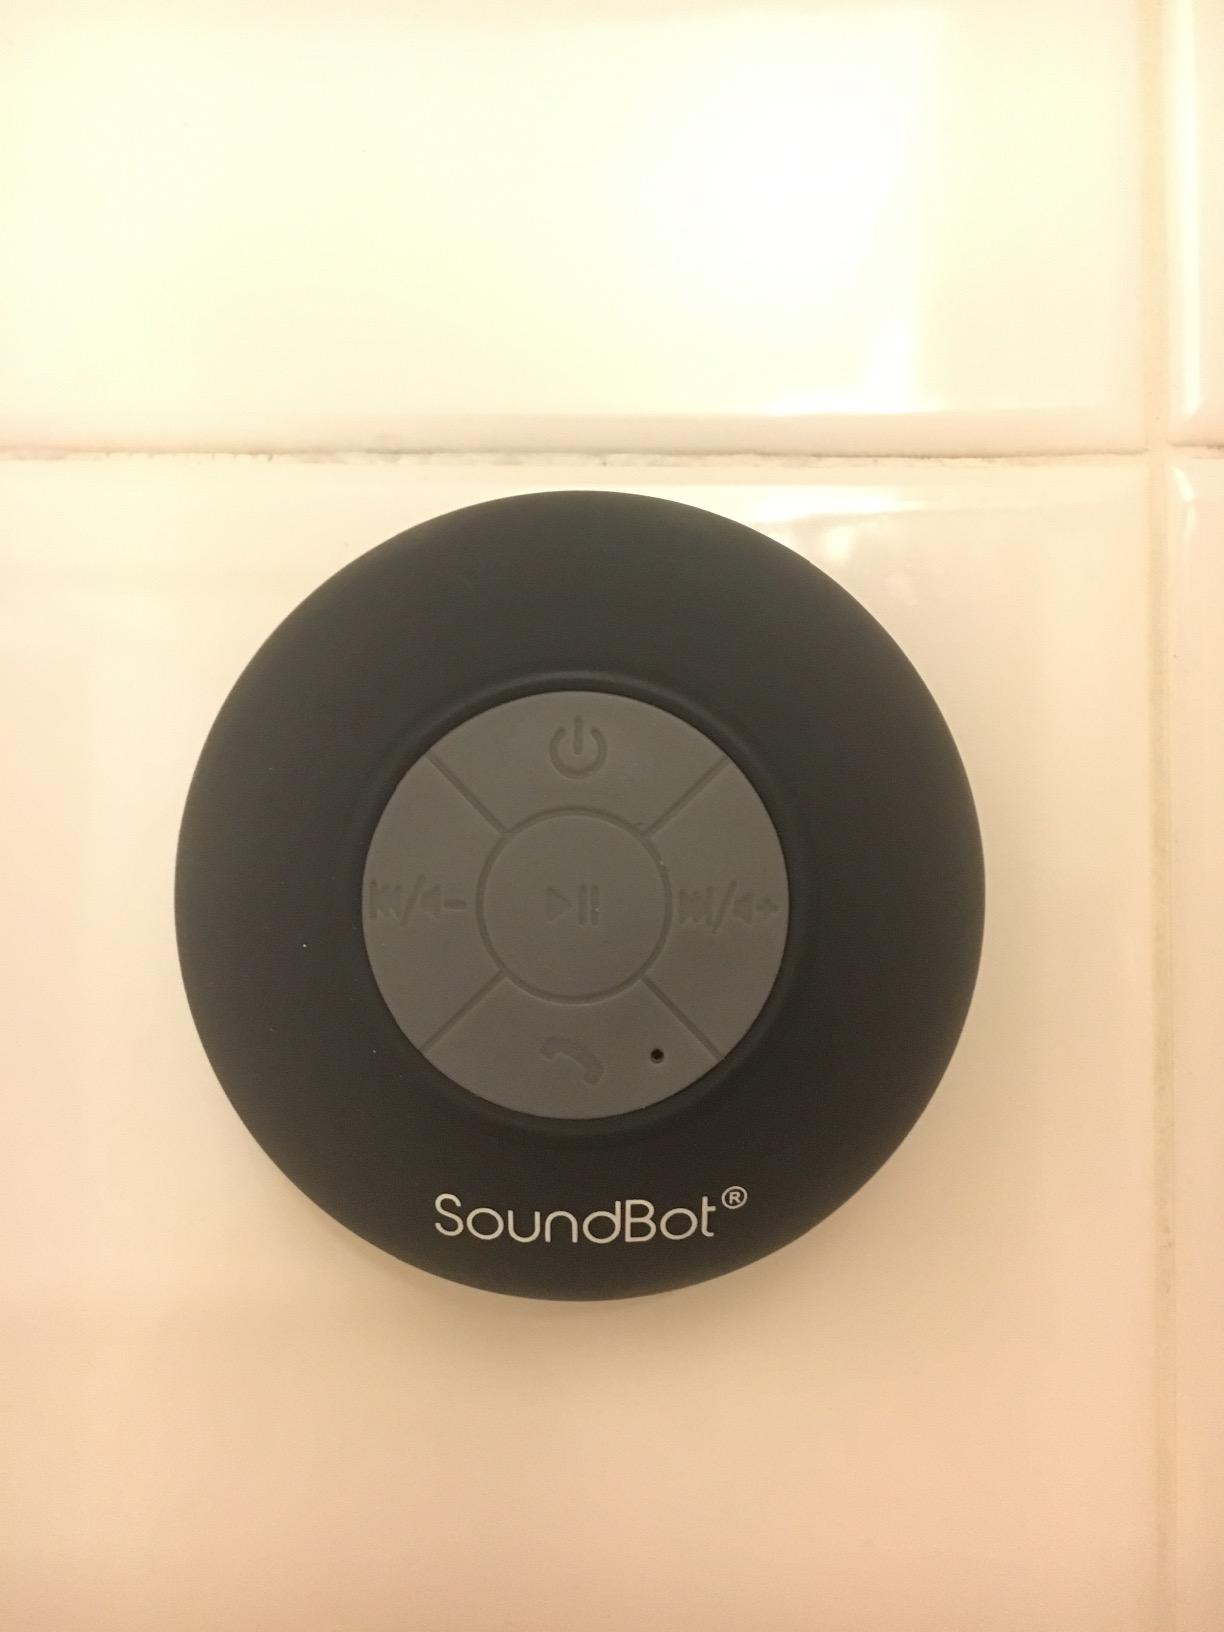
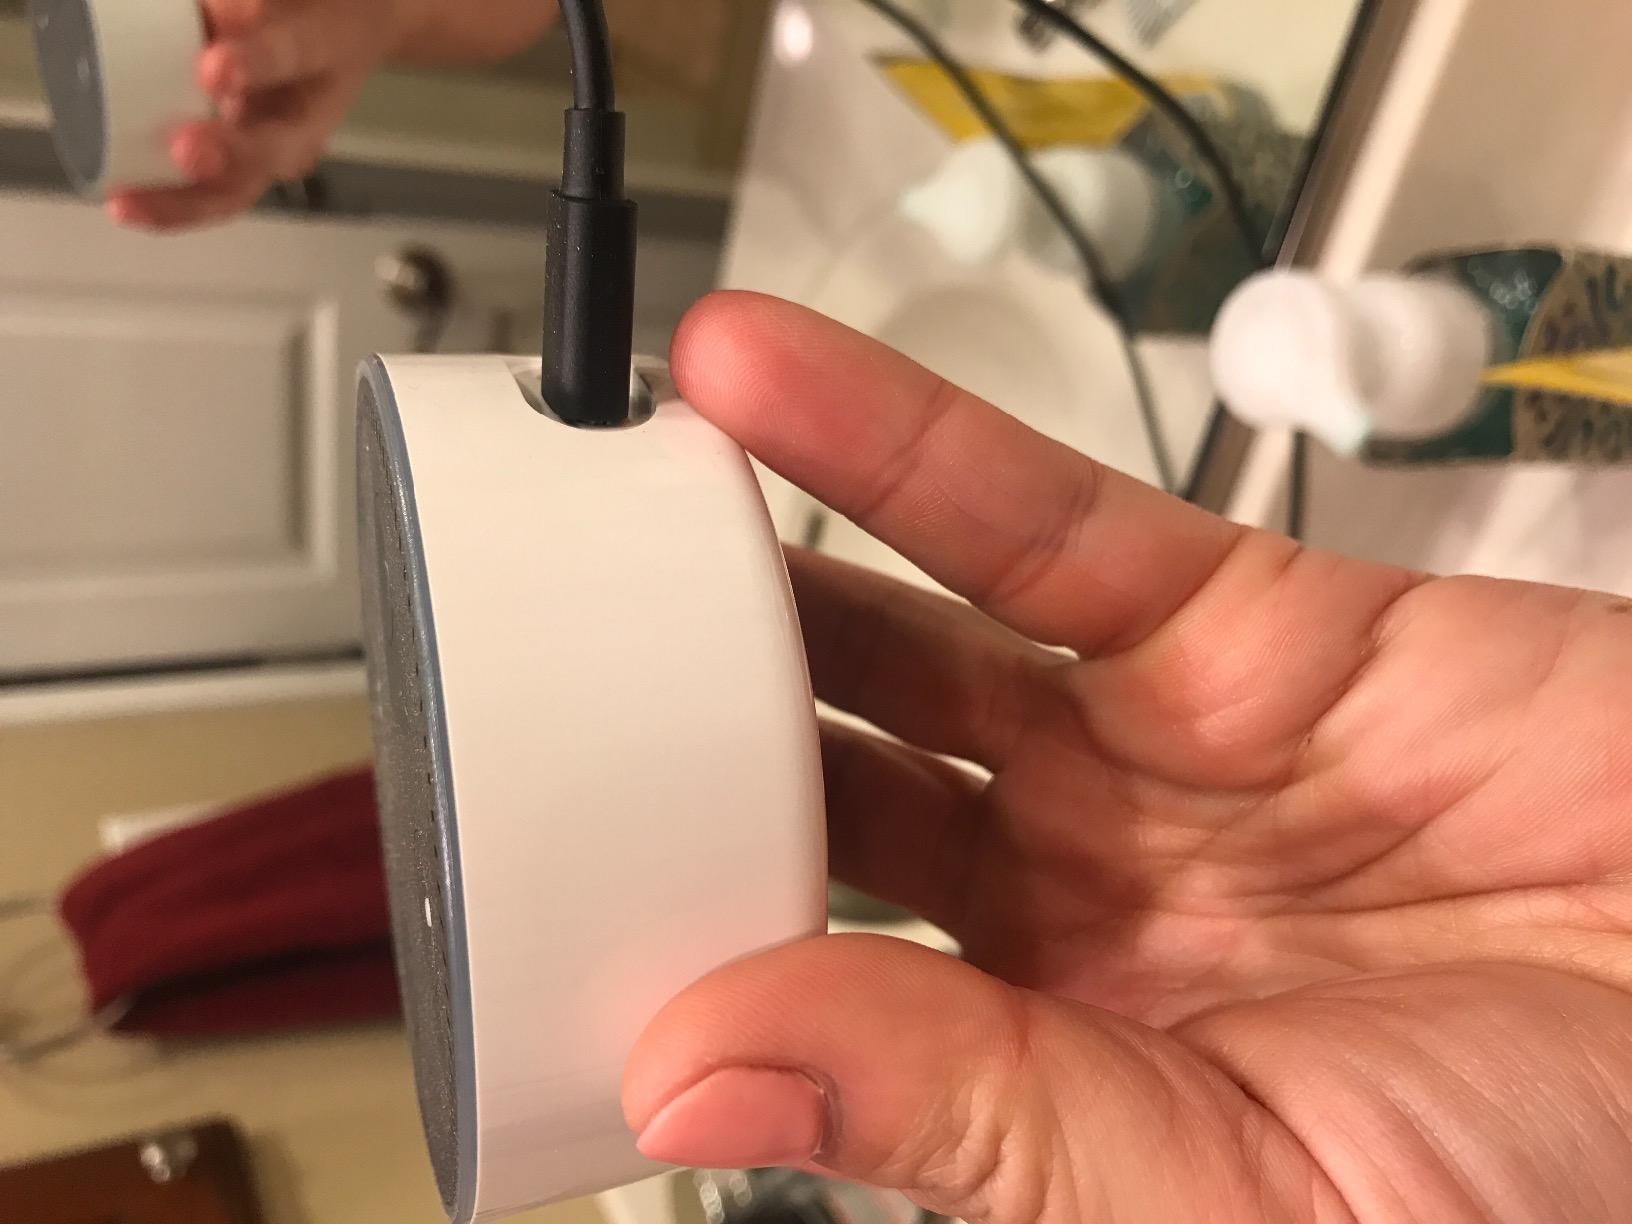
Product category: speaker
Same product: no